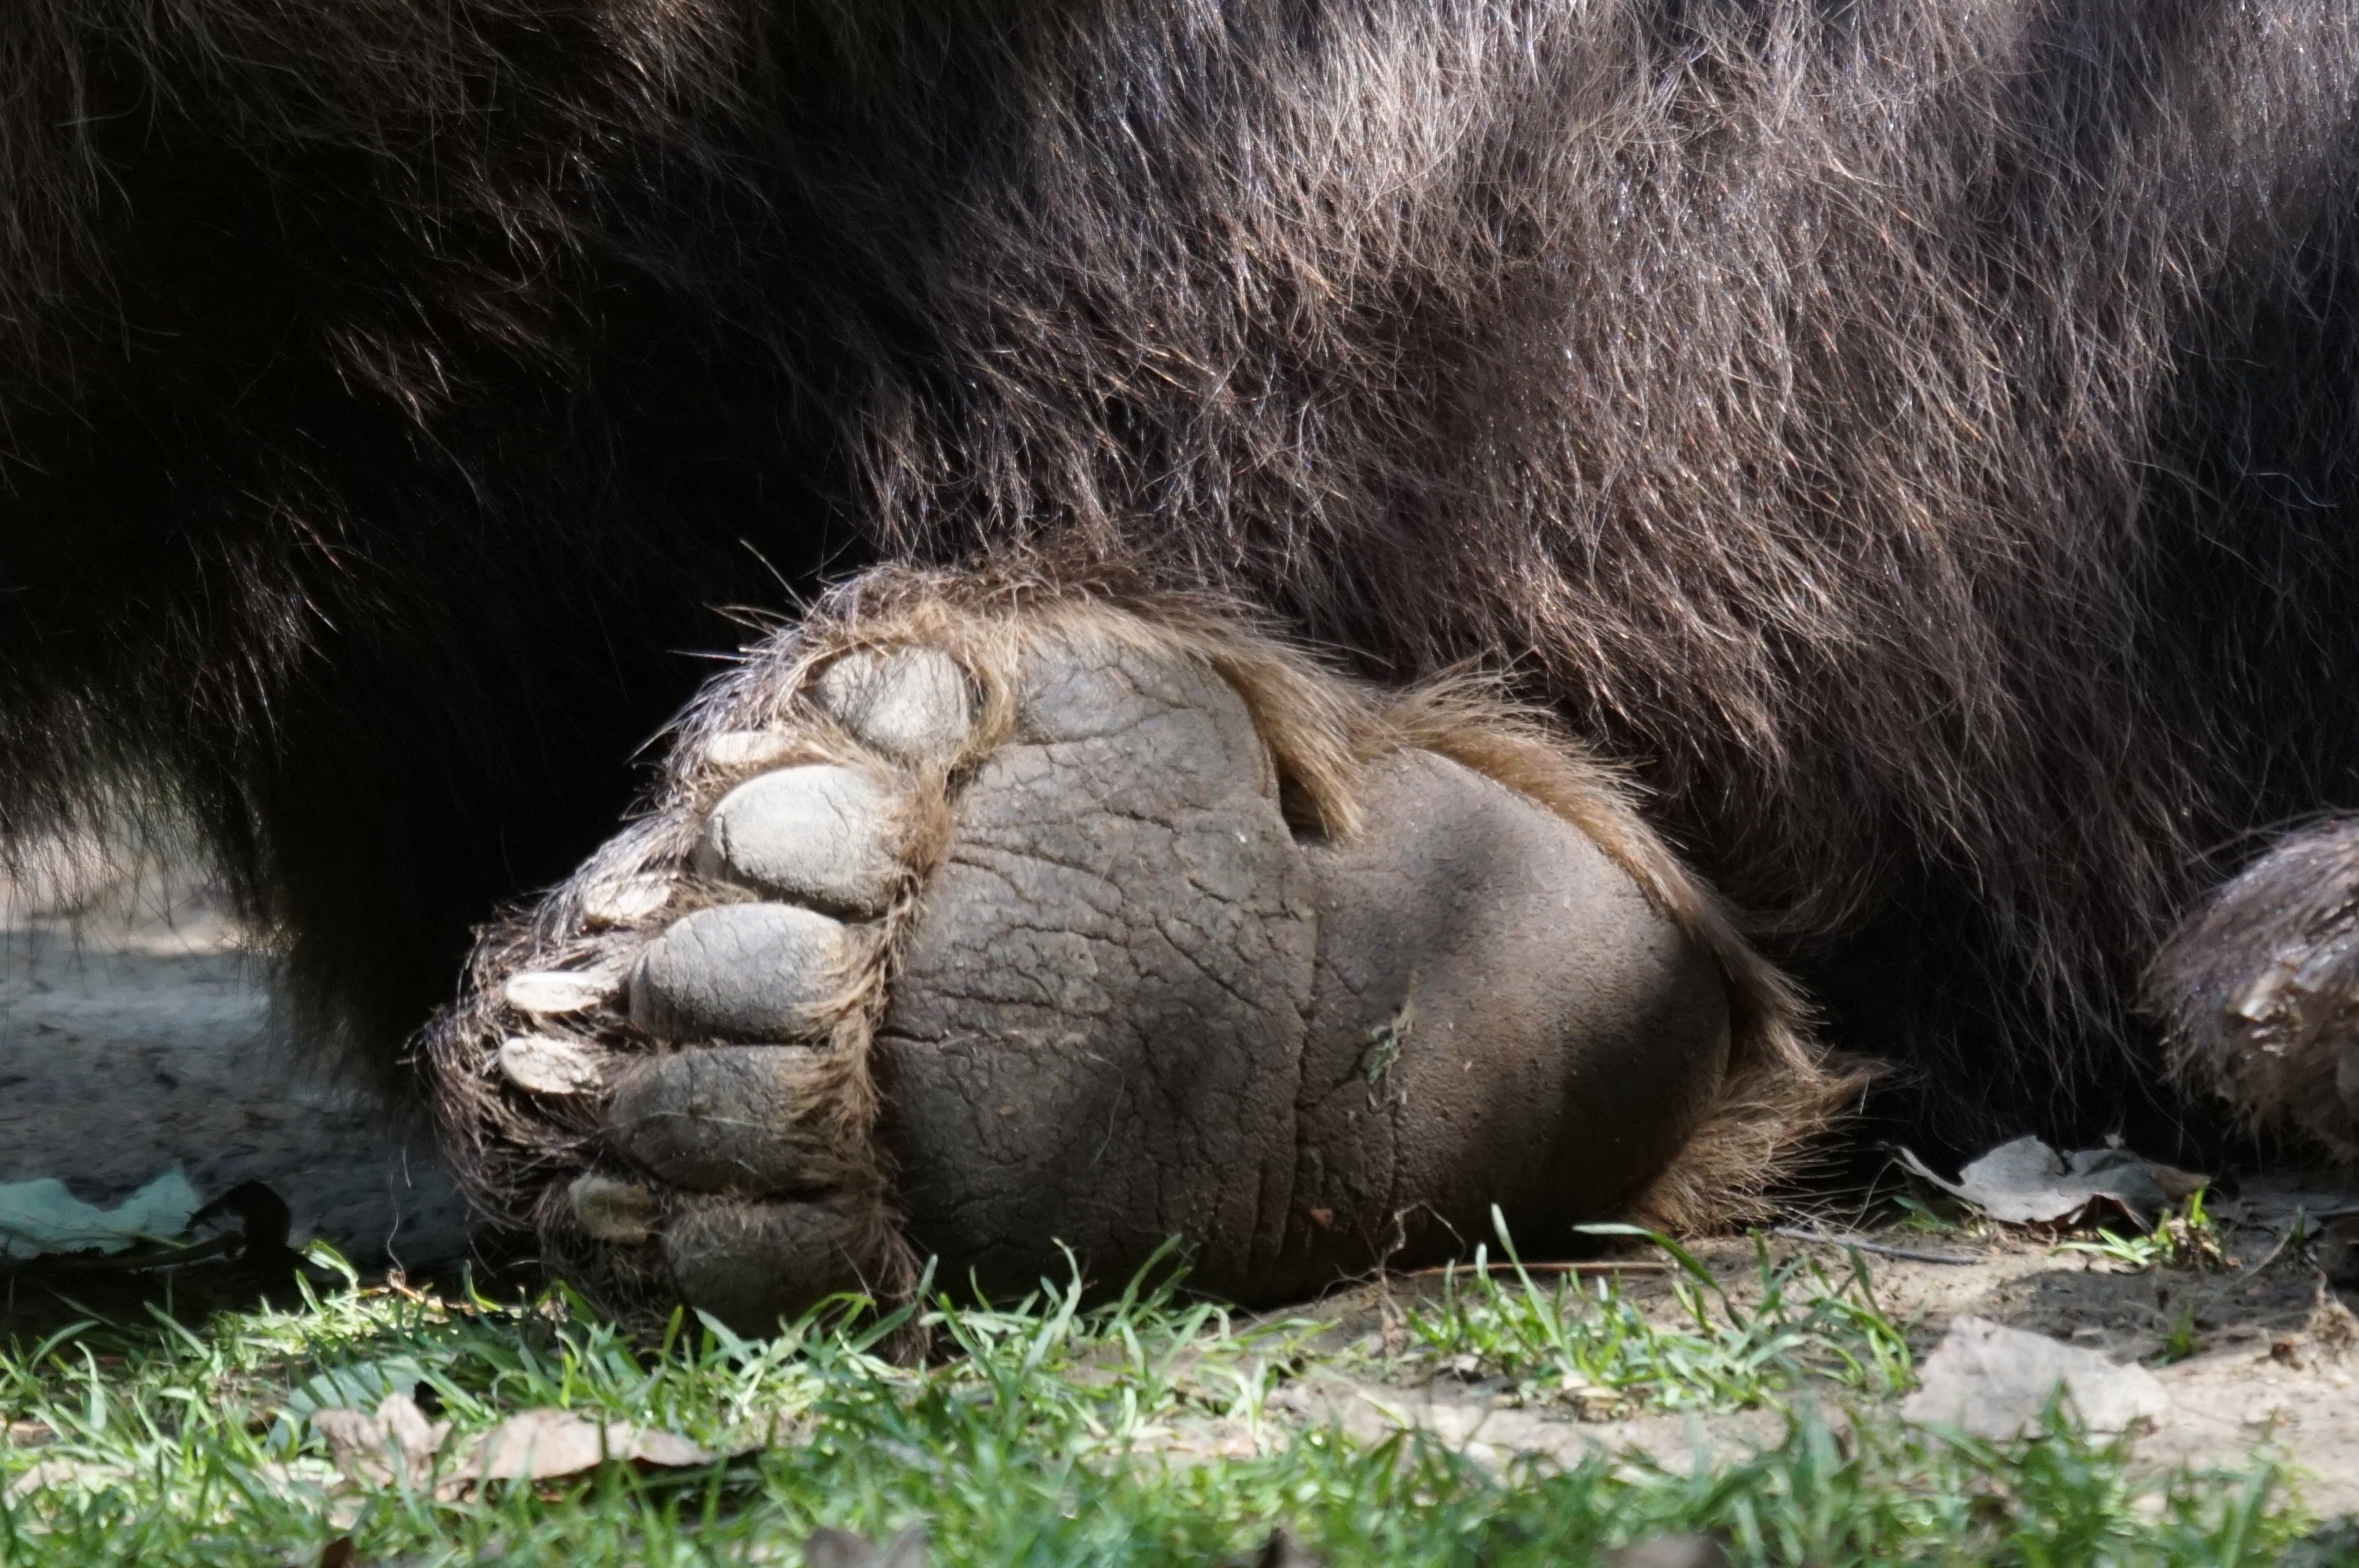
grass, bear, wildlife, zoo, mammal, fauna, elephant, paw, vertebrate, plantigrades